List of Portland Thorns FC seasons

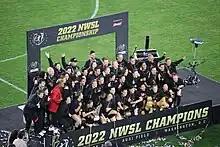
Thorns players and staff celebrate winning the 2022 NWSL Championship at Audi Field.

This is a list of all seasons played by Portland Thorns FC in the National Women's Soccer League (NWSL), from their inaugural season in 2013 to their last completed season in 2022. It details their record in every major competition entered, as well as the top goalscorers for each season.